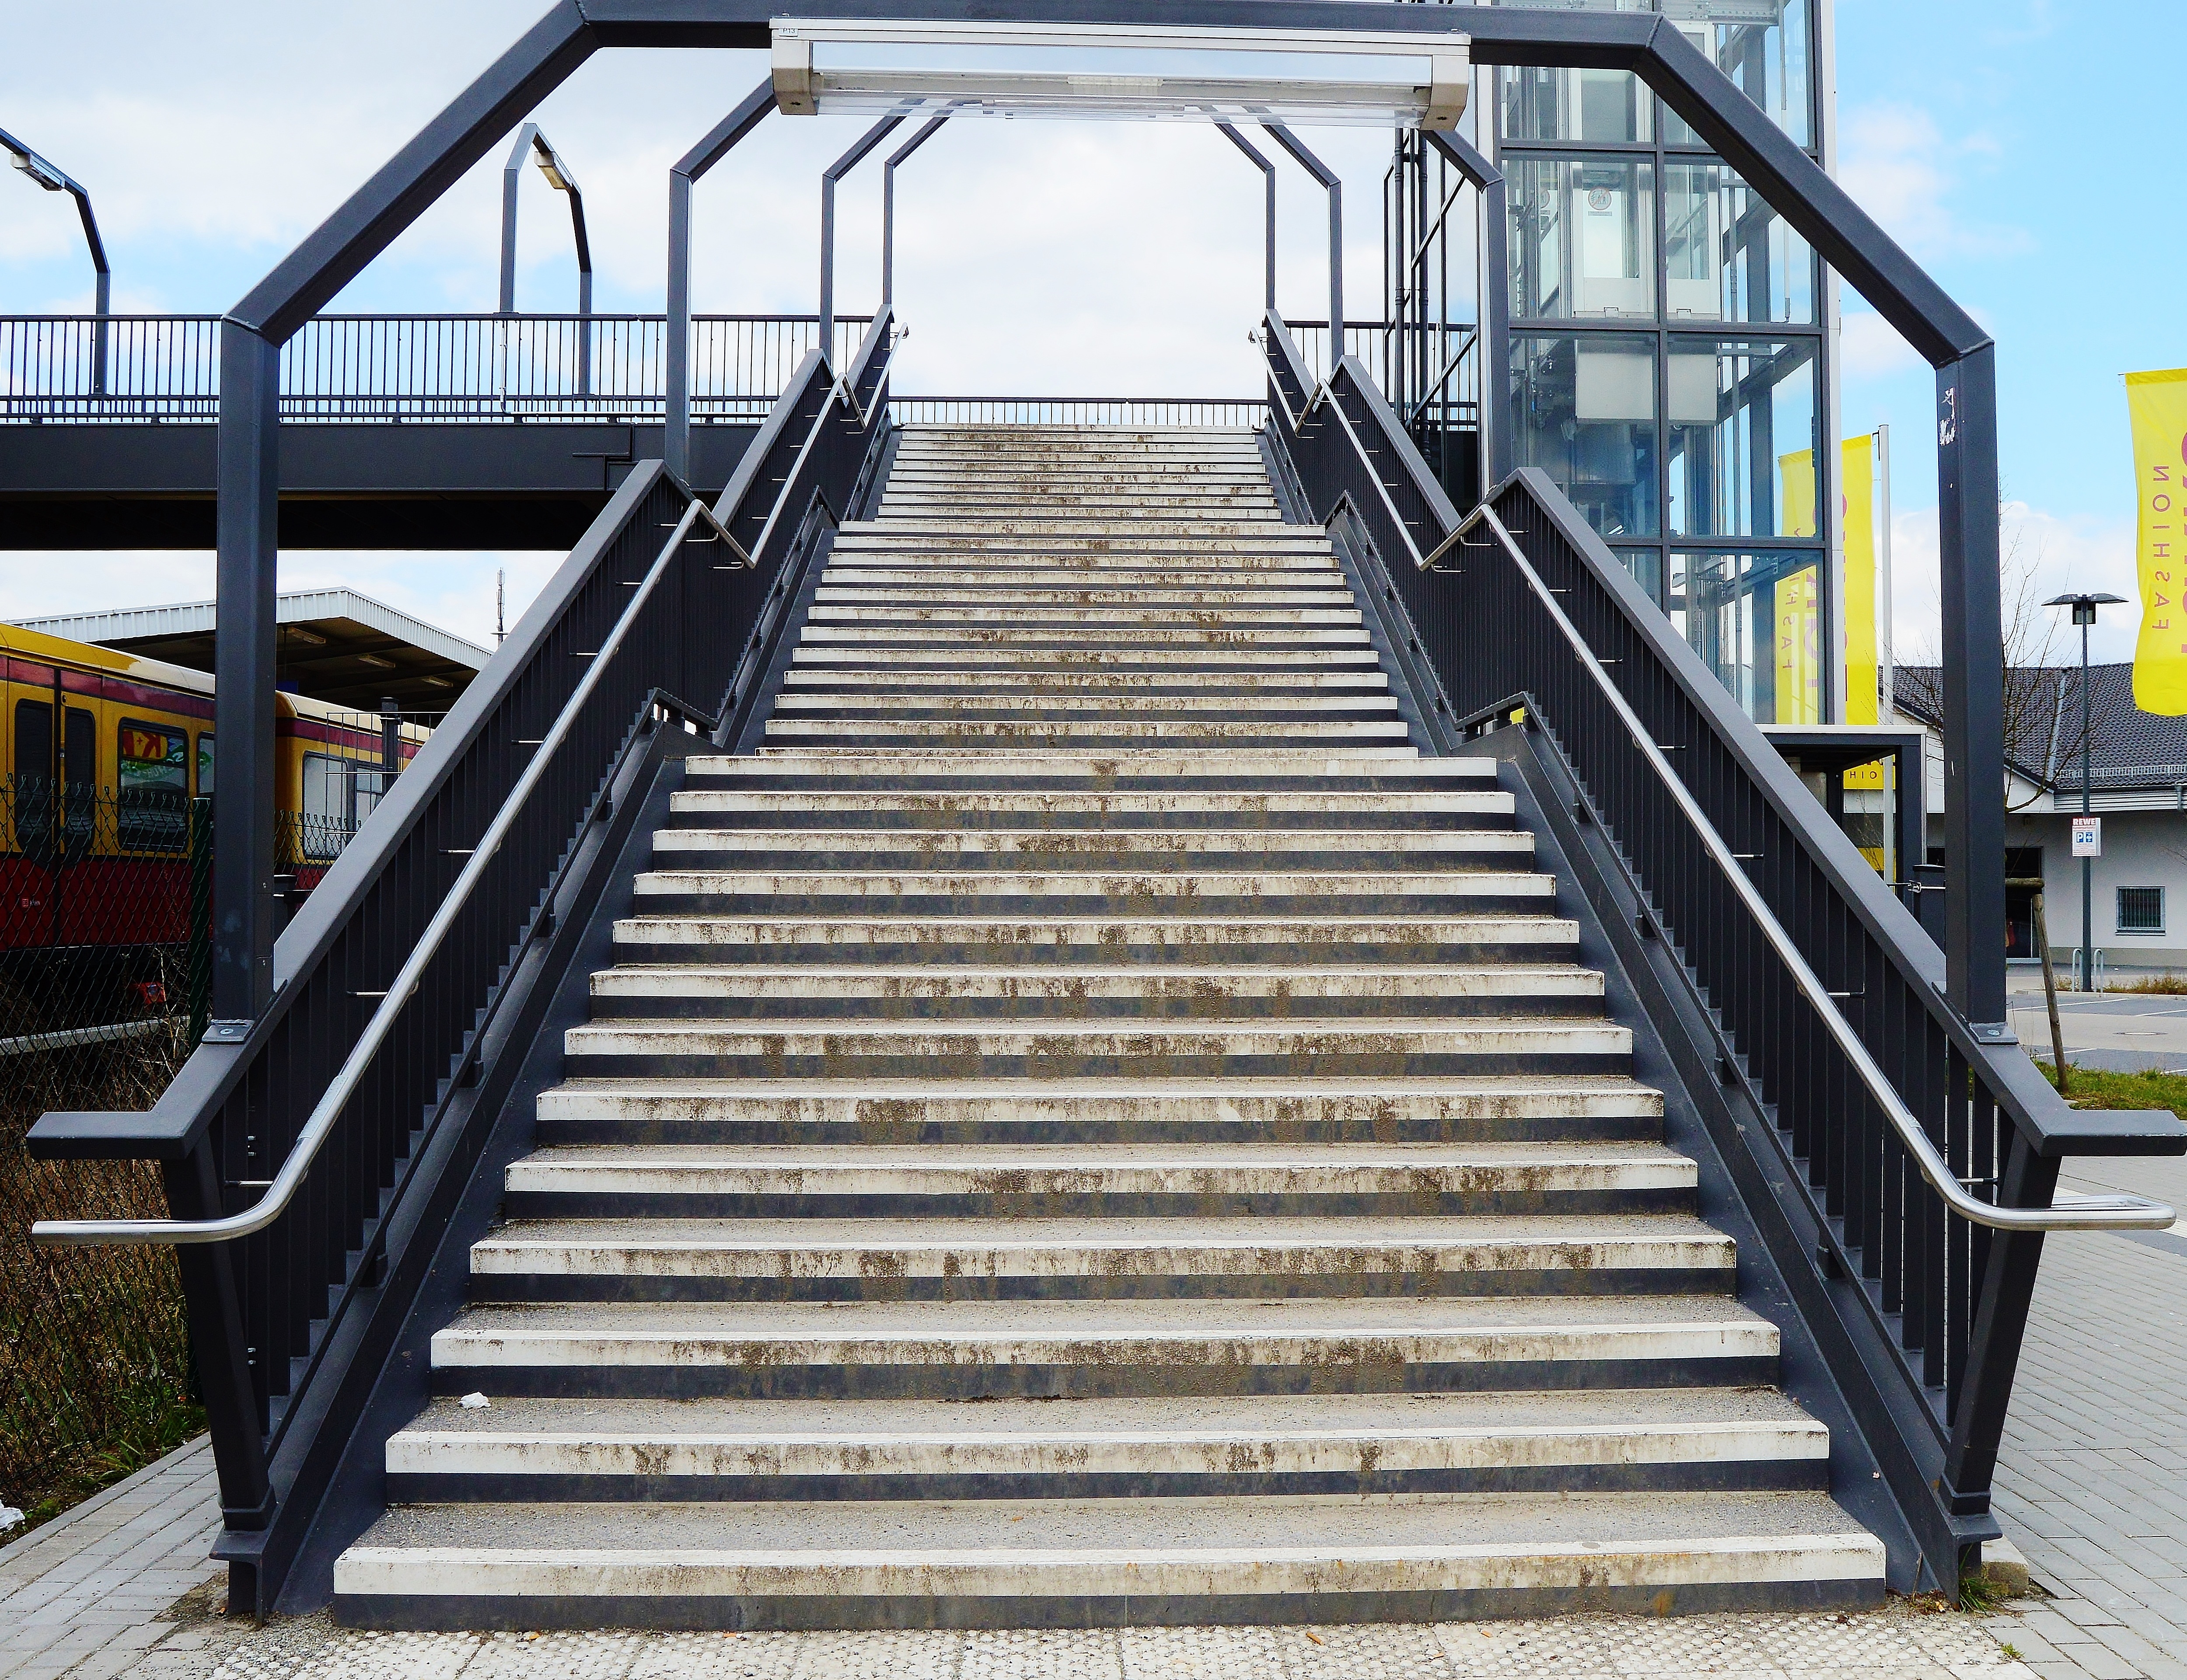
sky, boardwalk, bridge, walkway, handrail, stairs, upgrade, gradually